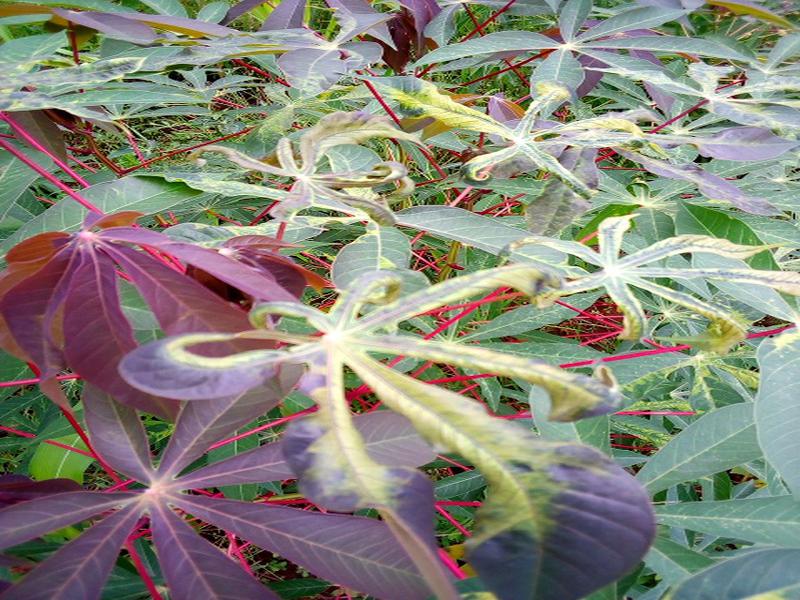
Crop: cassava
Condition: mosaic_disease